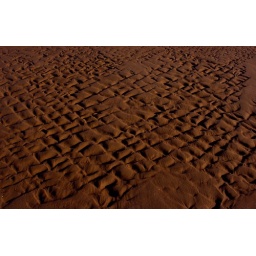
The water went out with the tide and left this patter behind in the sand near the shore.